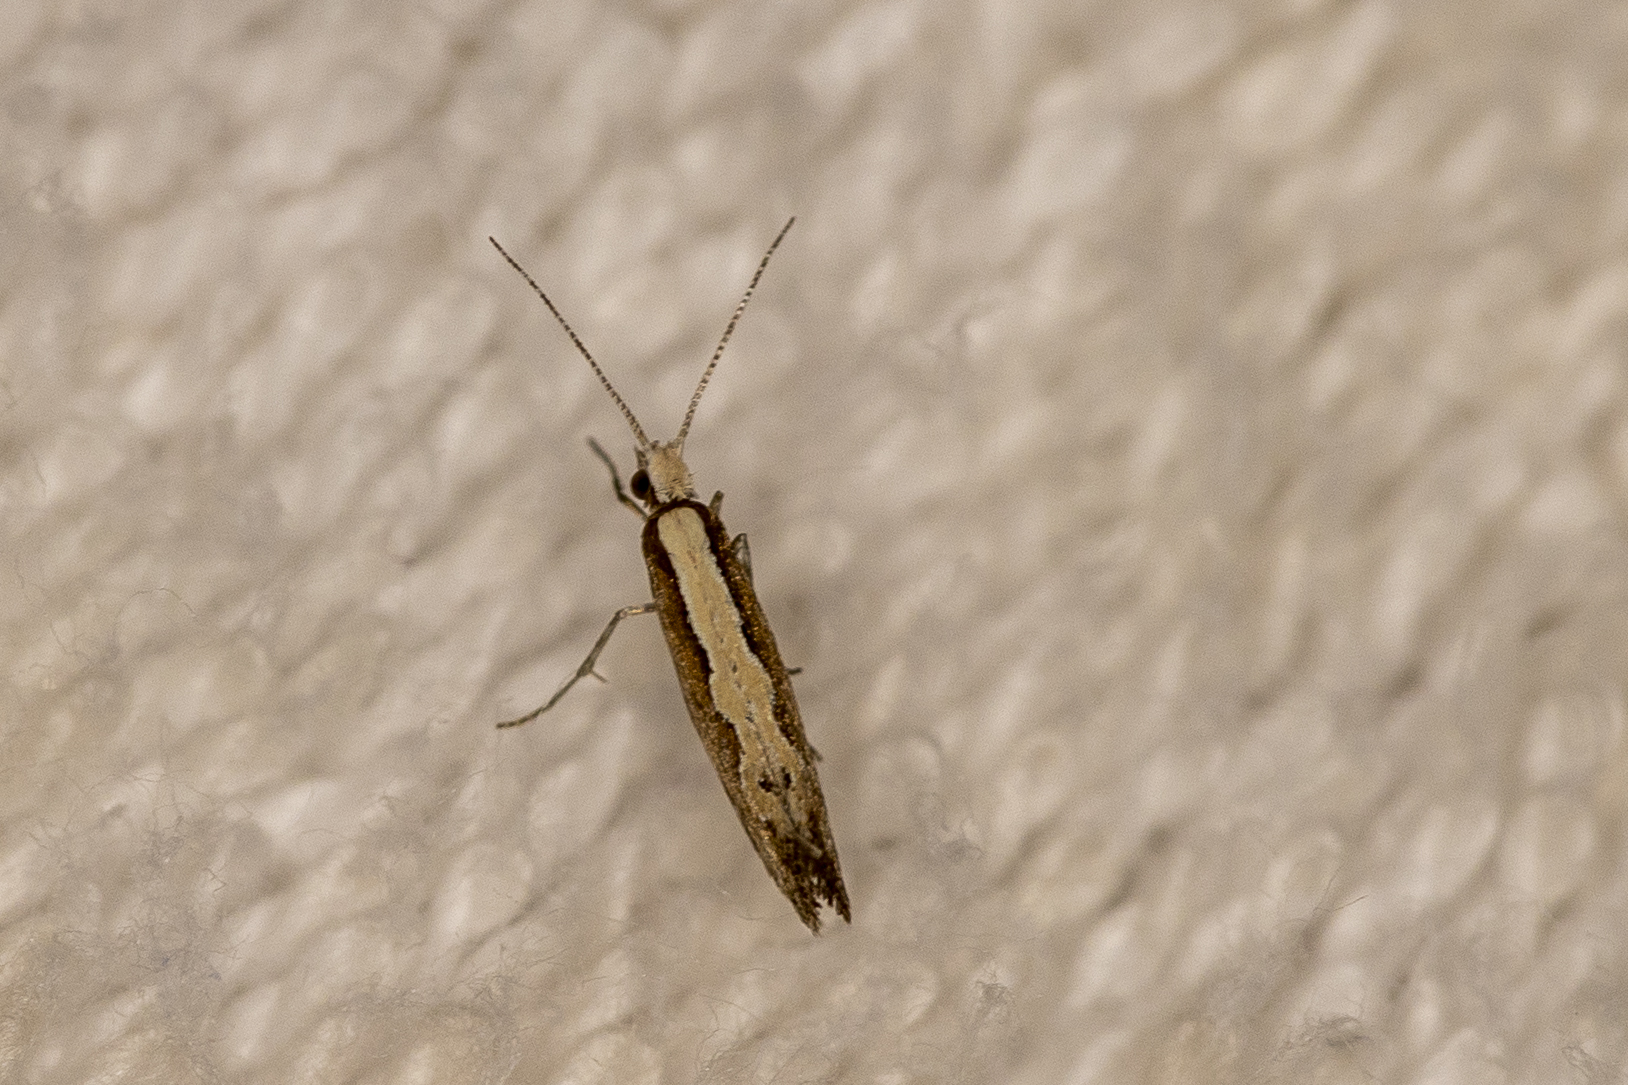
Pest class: diamondback_moth